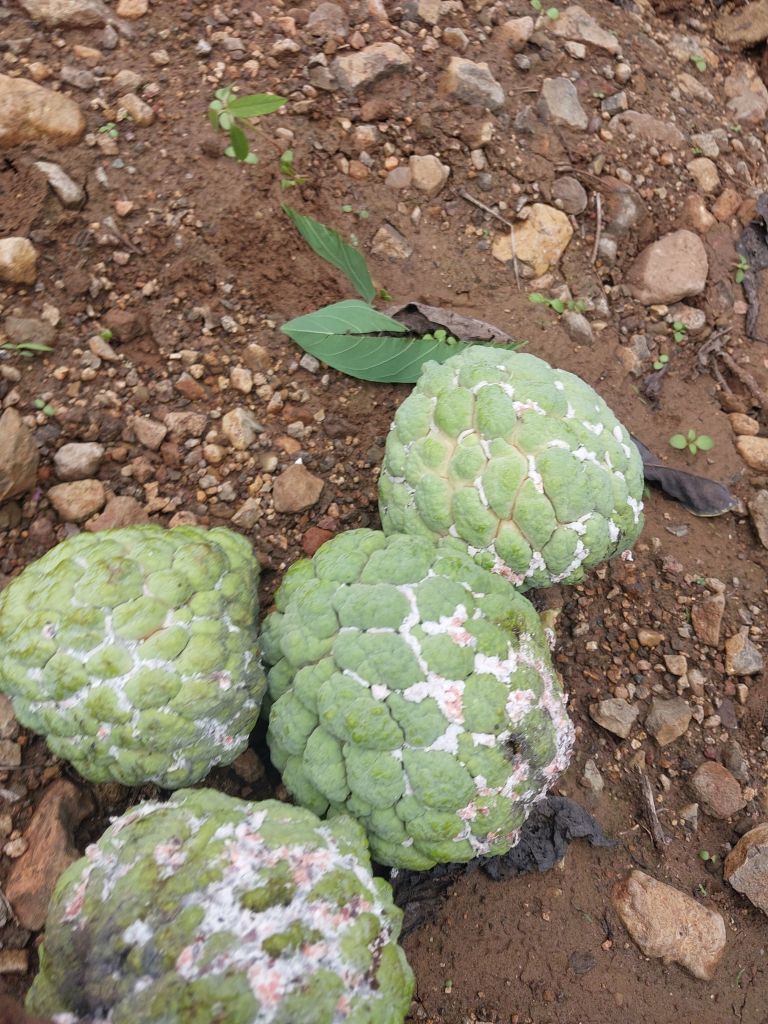
Disease label: Mealy Bug